Triple Crown (UK entertainment)

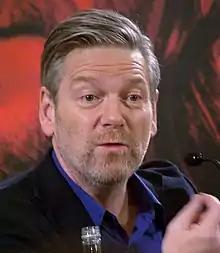

British actor and filmmaker Kenneth Branagh (born 1960) completed the triple crown in 2009. He's a 6-time BAFTA Film (2), 5-time BAFTA TV (2), and 6-time Olivier (1) nominee, for a total of 17 TC nominations. Branagh has won seven awards.